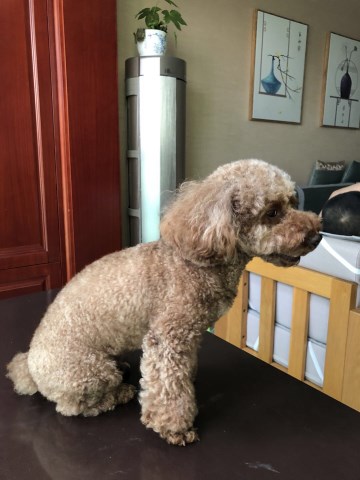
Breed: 2925-n000114-toy_poodle